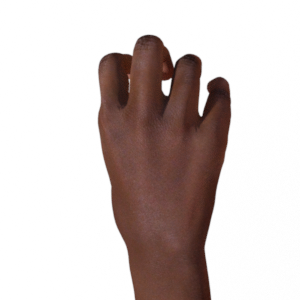
Label: rock